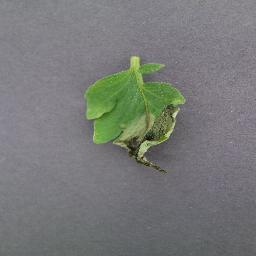
Label: Tomato___Late_blight